Serebryanye Prudy

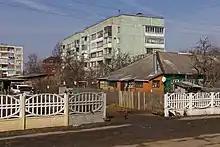
Residential buildings in Serebryanye Prudy

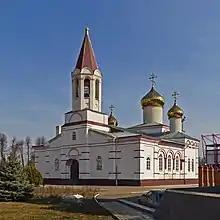
Church of Our Lady of the Sign

Serebryanye Prudy (lit. "Silver Ponds") is an urban locality (a work settlement) and the administrative center of Serebryano-Prudsky District of Moscow Oblast, Russia, located on the Osyotr River. Among the district centers of Moscow Oblast, it is the southernmost, and the farthest from Moscow. Population: